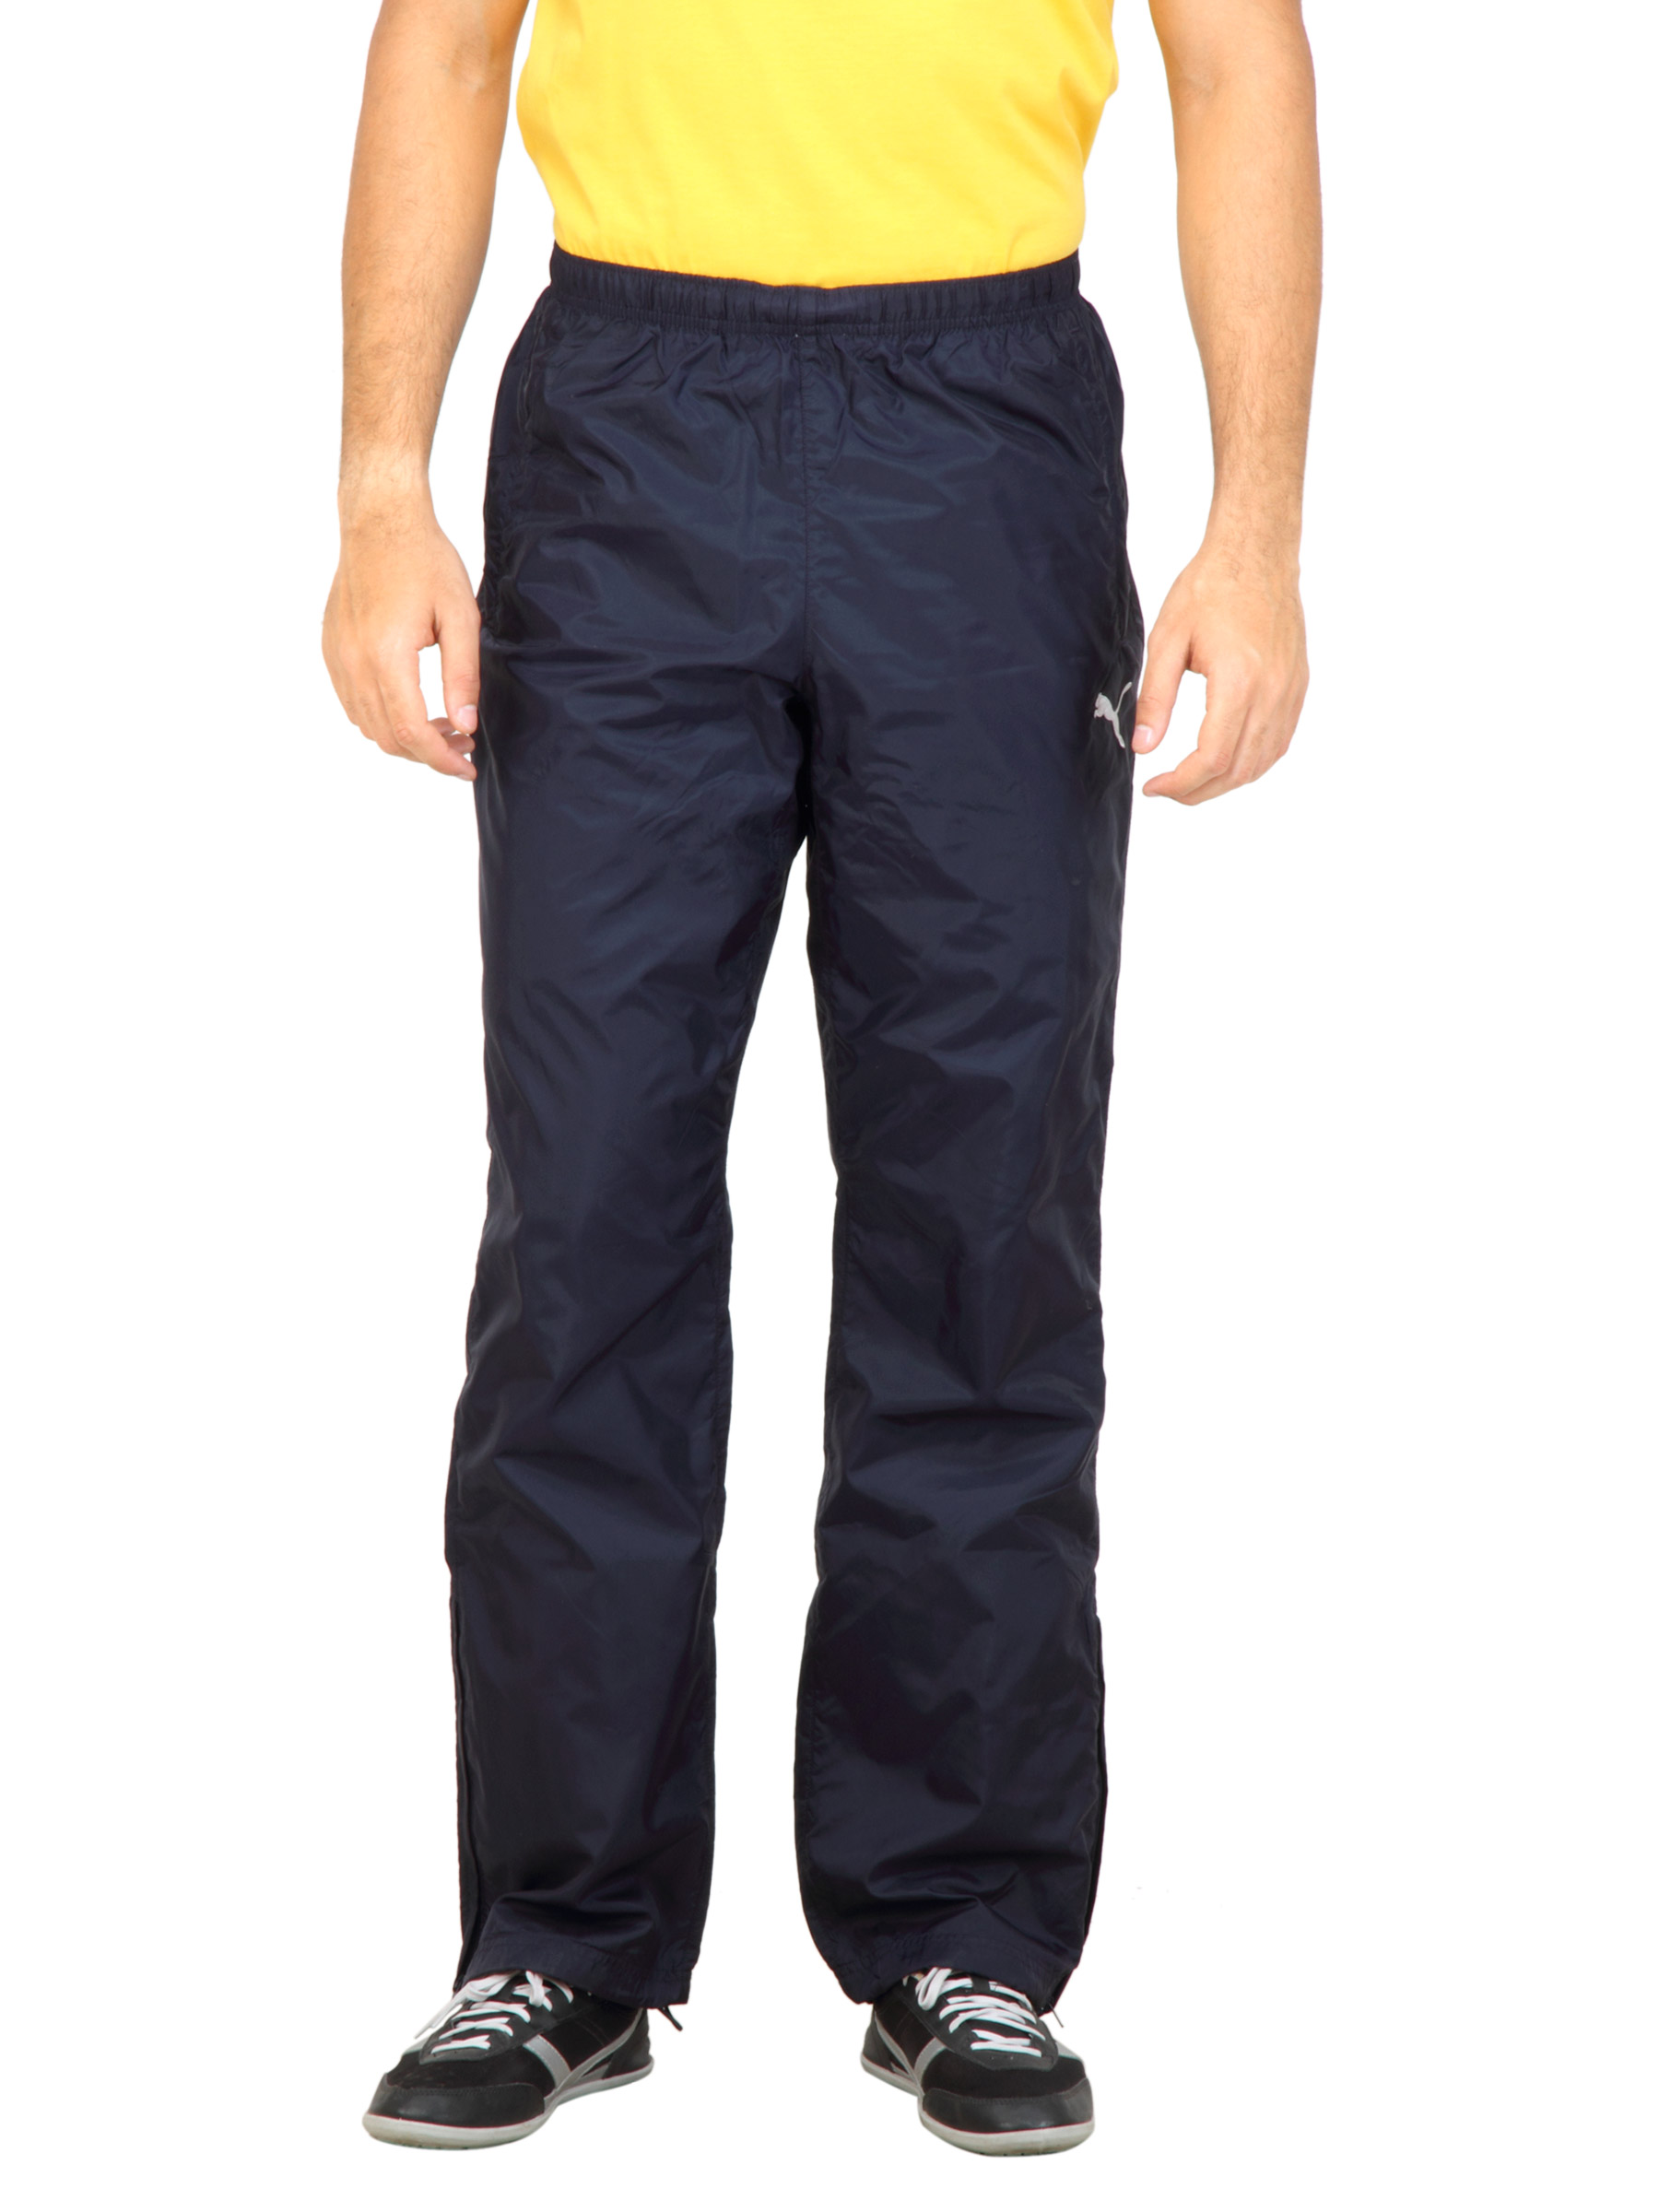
Puma Men South Africa  Navy Blue Track Pant
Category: Apparel / Bottomwear / Track Pants
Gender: Men
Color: Navy Blue
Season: Fall 2011
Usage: Sports